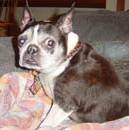
Label: dog